Stone Bell House

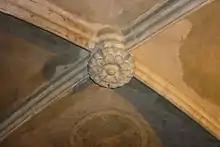
Boss in the ground floor.

During the 20th century, the rooms of the Stone House Bell were used as offices, storage spaces or workshops and the building slowly dilapidated. During the 60s, there were several historical surveys which showed that the house was an exceptional Gothic building. The Head of the State Institute for the Restoration of Historical Towns and Buildings (SÚRPMO) Jan Muk (civil engineer and art historian) together with Josef Hýzler (architect and architectural restorer) discovered the main facade from the Gothic period.